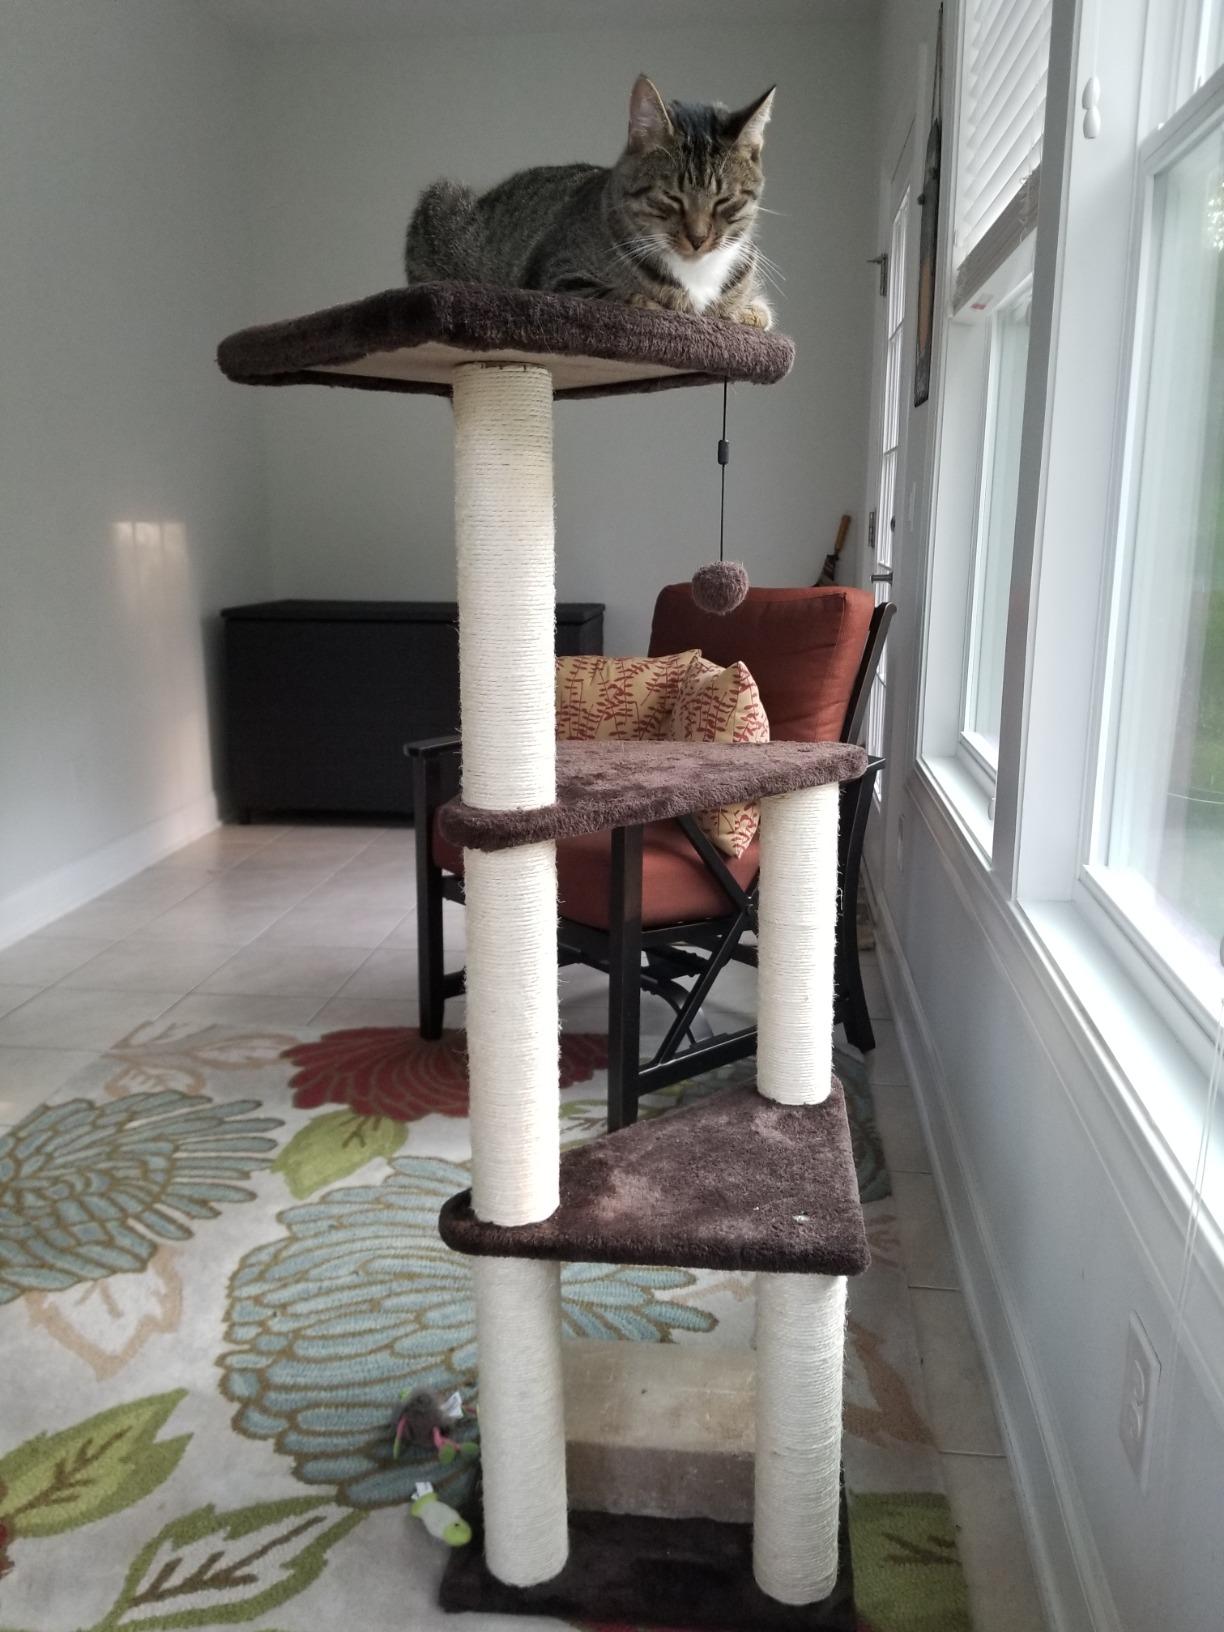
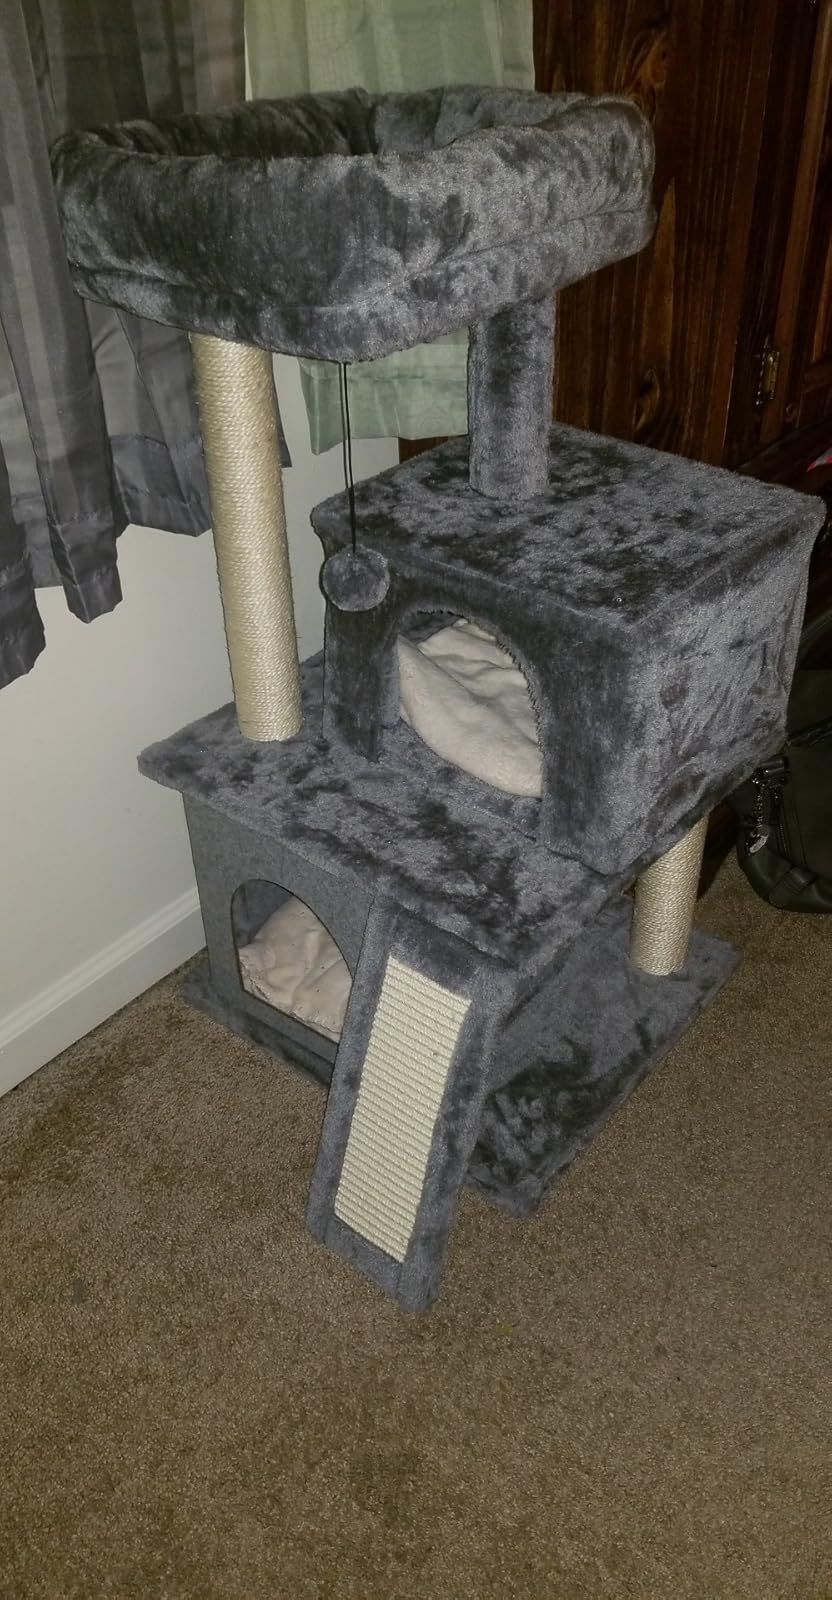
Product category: items_cat tree
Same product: no